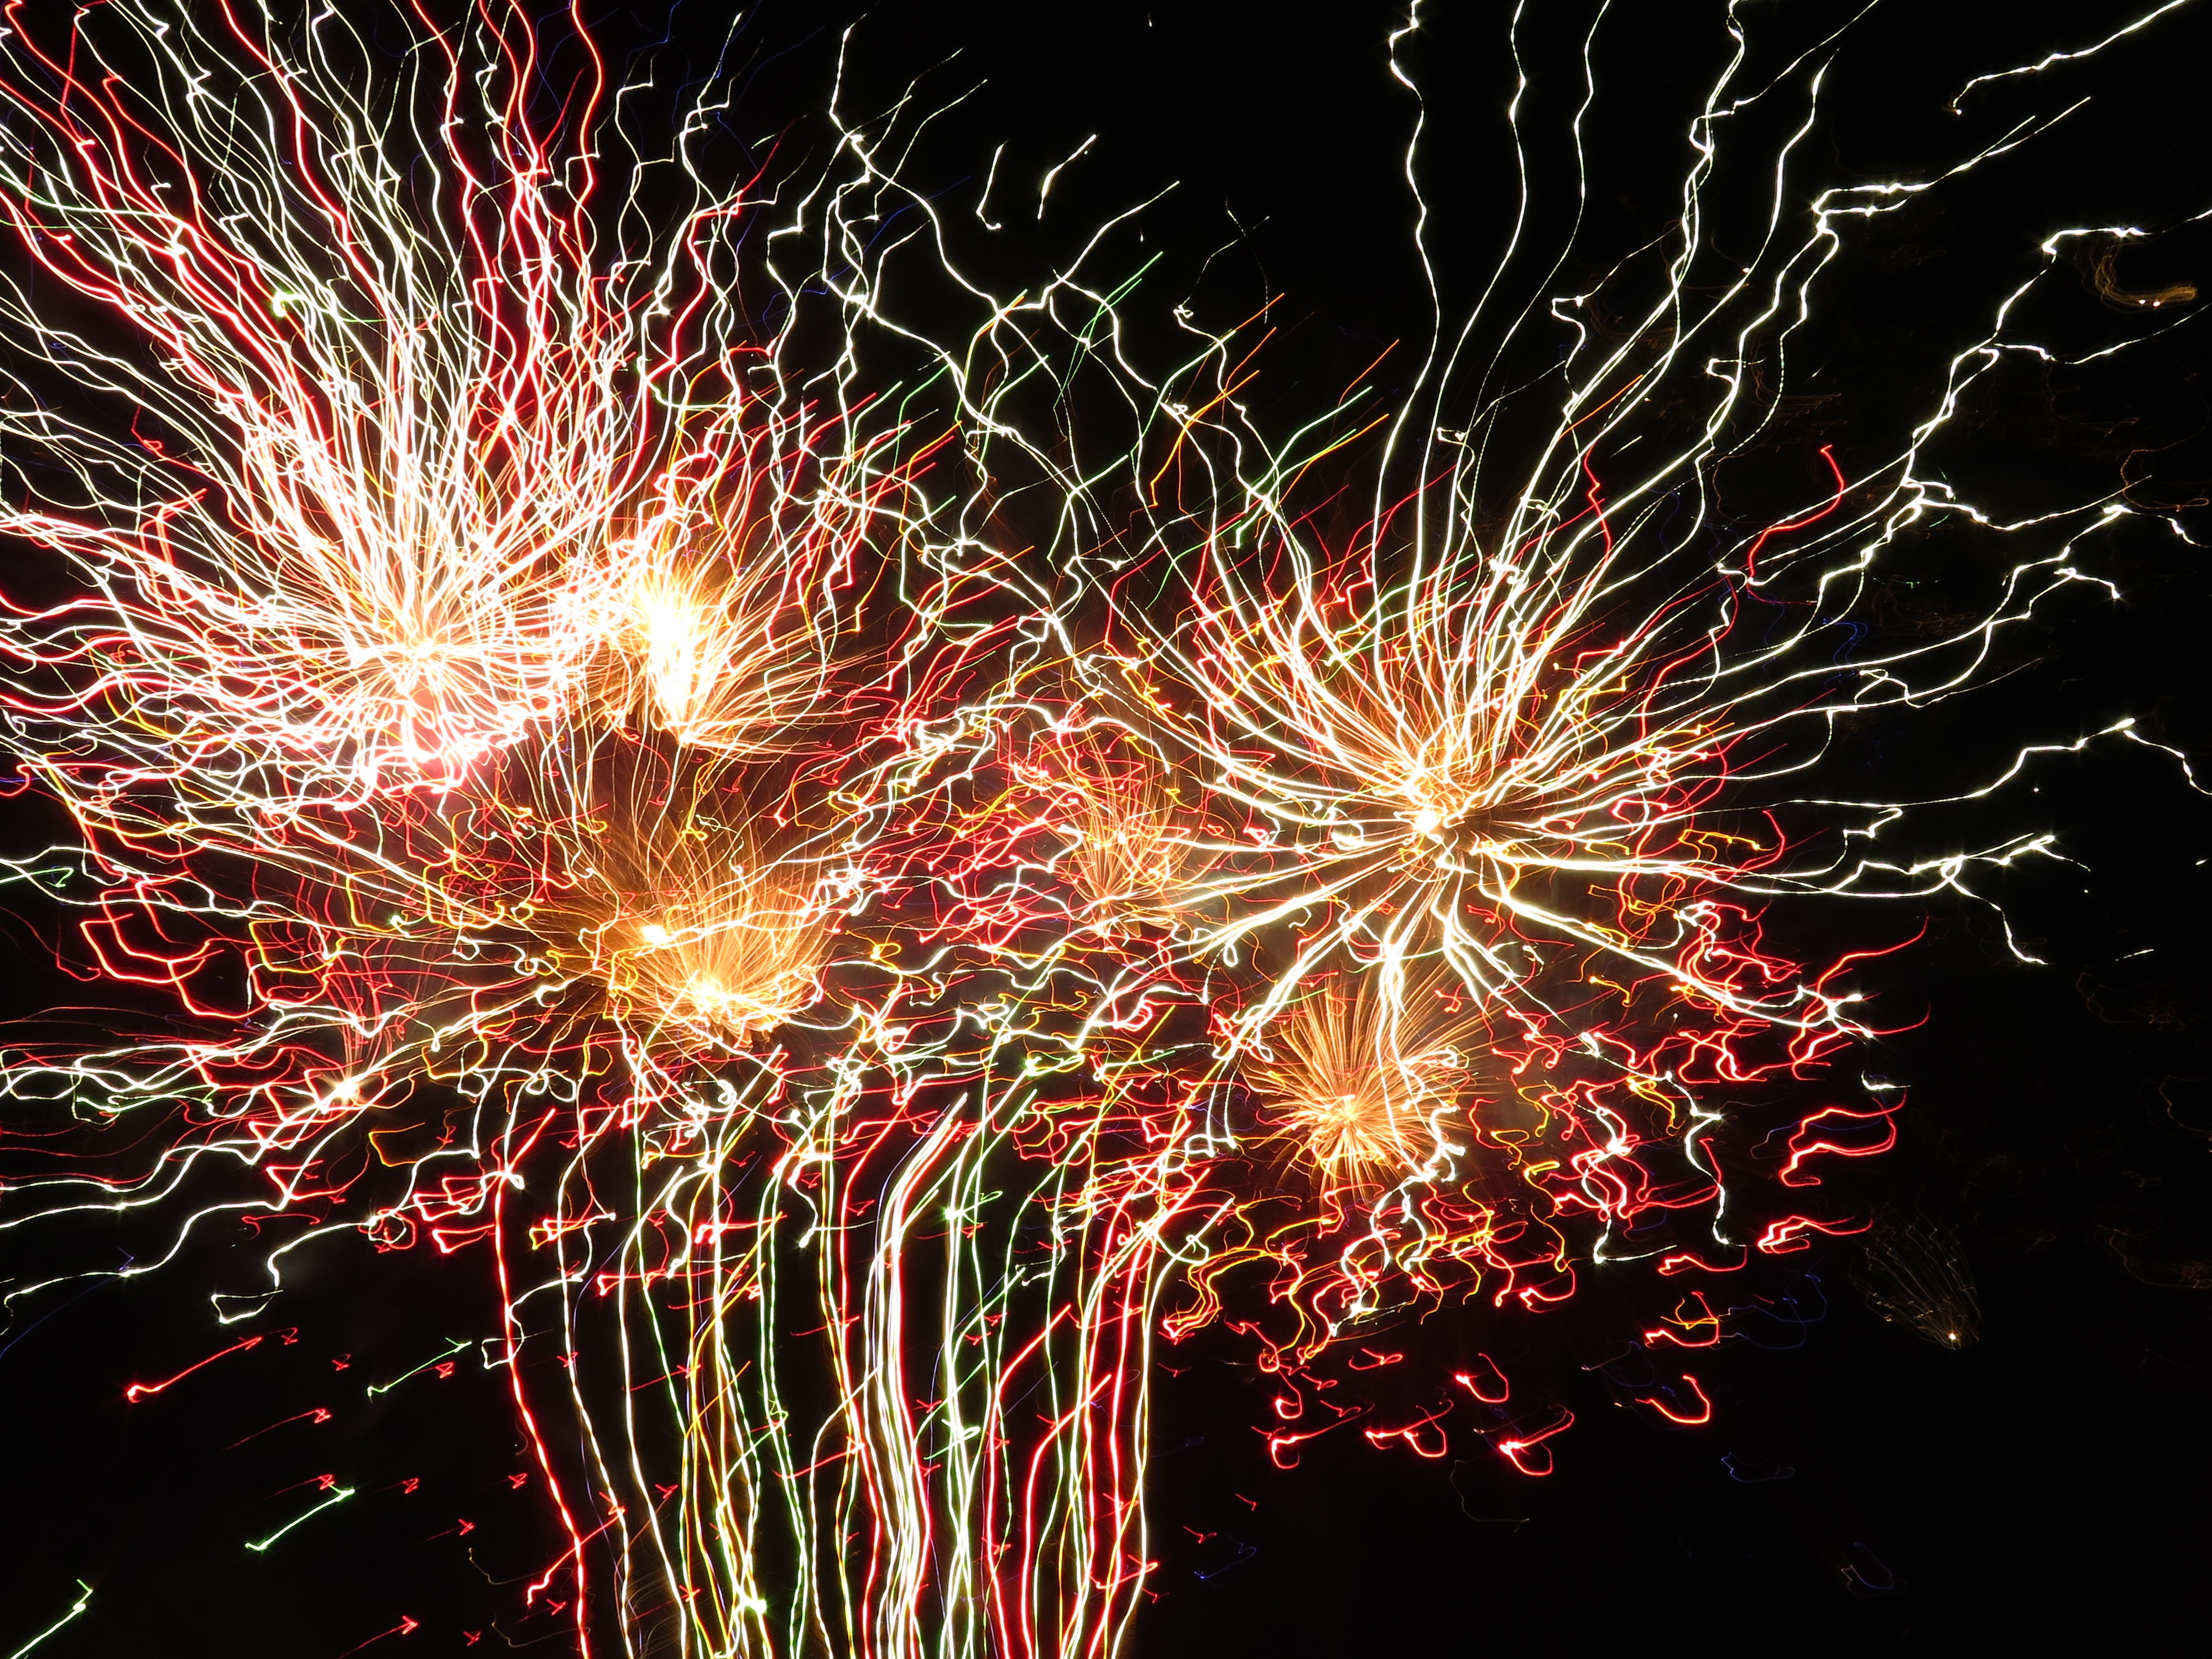
dark, recreation, fireworks, nice, event, new year's eve, outdoor recreation